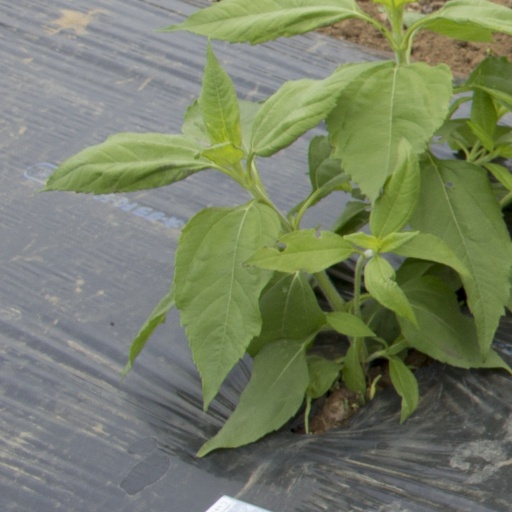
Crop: Jerusalem artichoke